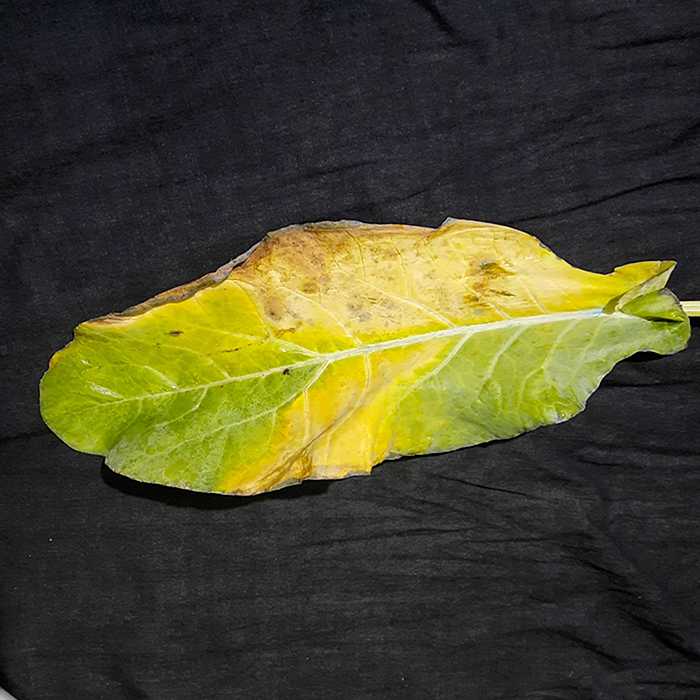
Plant: Cauliflower
Label: Black Rot